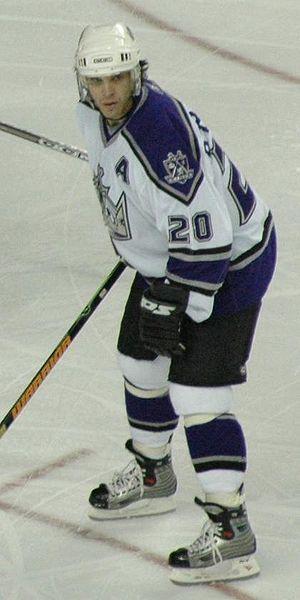
Cette page présente une liste des équipes de la Ligue nationale de hockey, ligue professionnelle de hockey sur glace d'Amérique du Nord. Depuis les débuts de la ligue, en 1917, seuls les Canadiens de Montréal et la franchise des Maple Leafs de Toronto ont toujours évolué dans la LNH. Les Canadiens sont l'équipe la plus titrée avec vingt-quatre Coupes Stanley.
Luc Jean-Marie Robitaille est un joueur professionnel canadien de hockey sur glace qui évoluait au poste d'ailier gauche. Il est repêché dans la Ligue nationale de hockey au neuvième tour, 171ᵉ rang au total par les Kings de Los Angeles en 1984. Il joue 19 saisons dans la LNH, la majorité de sa carrière avec les Kings avec deux retours dans cette équipe. Il a également joué avec les Penguins de Pittsburgh, les Rangers de New York et les Red Wings de Détroit, équipe avec laquelle il remporte la Coupe Stanley en 2002.
Au hockey sur glace, chaque équipe a un capitaine désigné, portant la lettre « C » sur son chandail. Selon la tradition, elle est placée à l'avant, du côté gauche. Dans la Ligue nationale de hockey, l'équipe des Red Wings de Détroit est la seule à poser la lettre du côté droit, en raison de la position du logo de l'équipe sur les nouveaux chandails qui ne laisse pas assez de place à gauche.
Les Kings de Los Angeles sont une équipe professionnelle de hockey sur glace de la Ligue nationale de hockey fondée en 1967, situé à Los Angeles, en Californie. L'équipe évolue dans la Division Pacifique au sein de l'Association de l'Ouest).